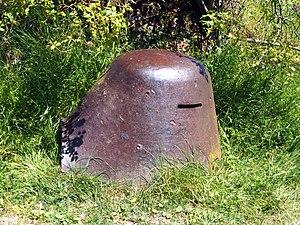
Une cloche observatoire est un équipement blindé installé sur certaines fortifications, à partir de la fin du XIXᵉ siècle.